Senior Secret Love

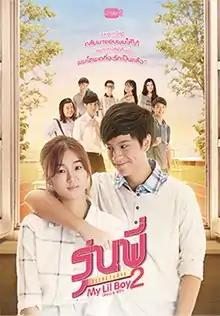
Promotional poster for Senior Secret Love: My Lil Boy 2

Belle is enjoying her life as a first-year student in university, while S is still in high school. However, now that Belle's attention towards him seem to have decreased, S realizes he has feelings for the girl. S is now the one chasing after Belle and he will do his best to win her back. But it's not as easy as he thinks.